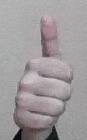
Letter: aleff